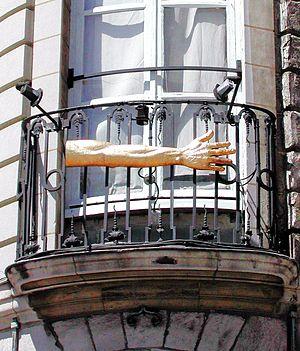
Enseigne en fer forgé du Bras d'Or, Rue de la Grande-Chaussée à Lille Nord (département français) This building is inscrit au titre des Monuments Historiques. It is indexed in the Base Mérimée, a database of architectural heritage maintained by the French Ministry of Culture,
La rue Grande-Chaussée ou rue de la Grande-Chaussée, est une rue de Lille, dans le Nord, en France. Il s'agit de l'une des rues les plus anciennes de la ville, dans le quartier du Vieux-Lille.